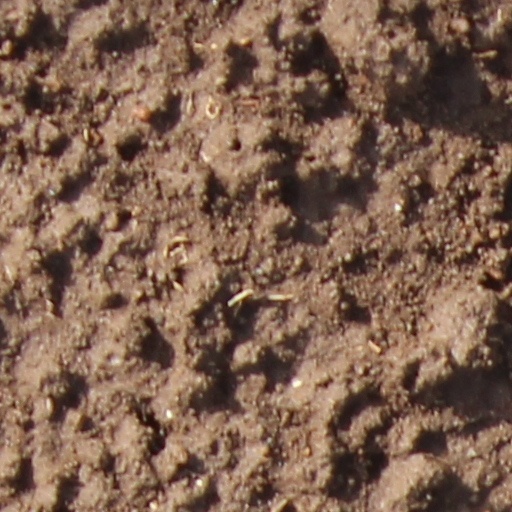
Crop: wheat